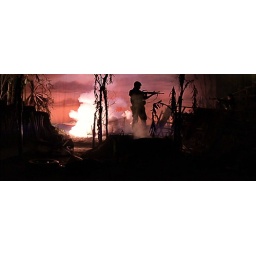
silhouette against pink and orange backdrop